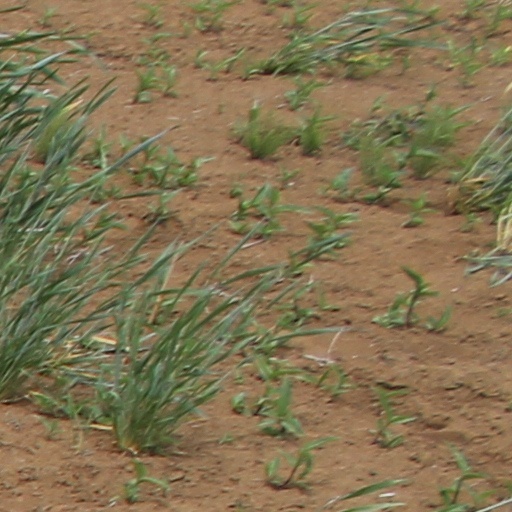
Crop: wheat